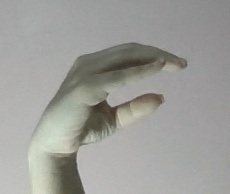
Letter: jeem